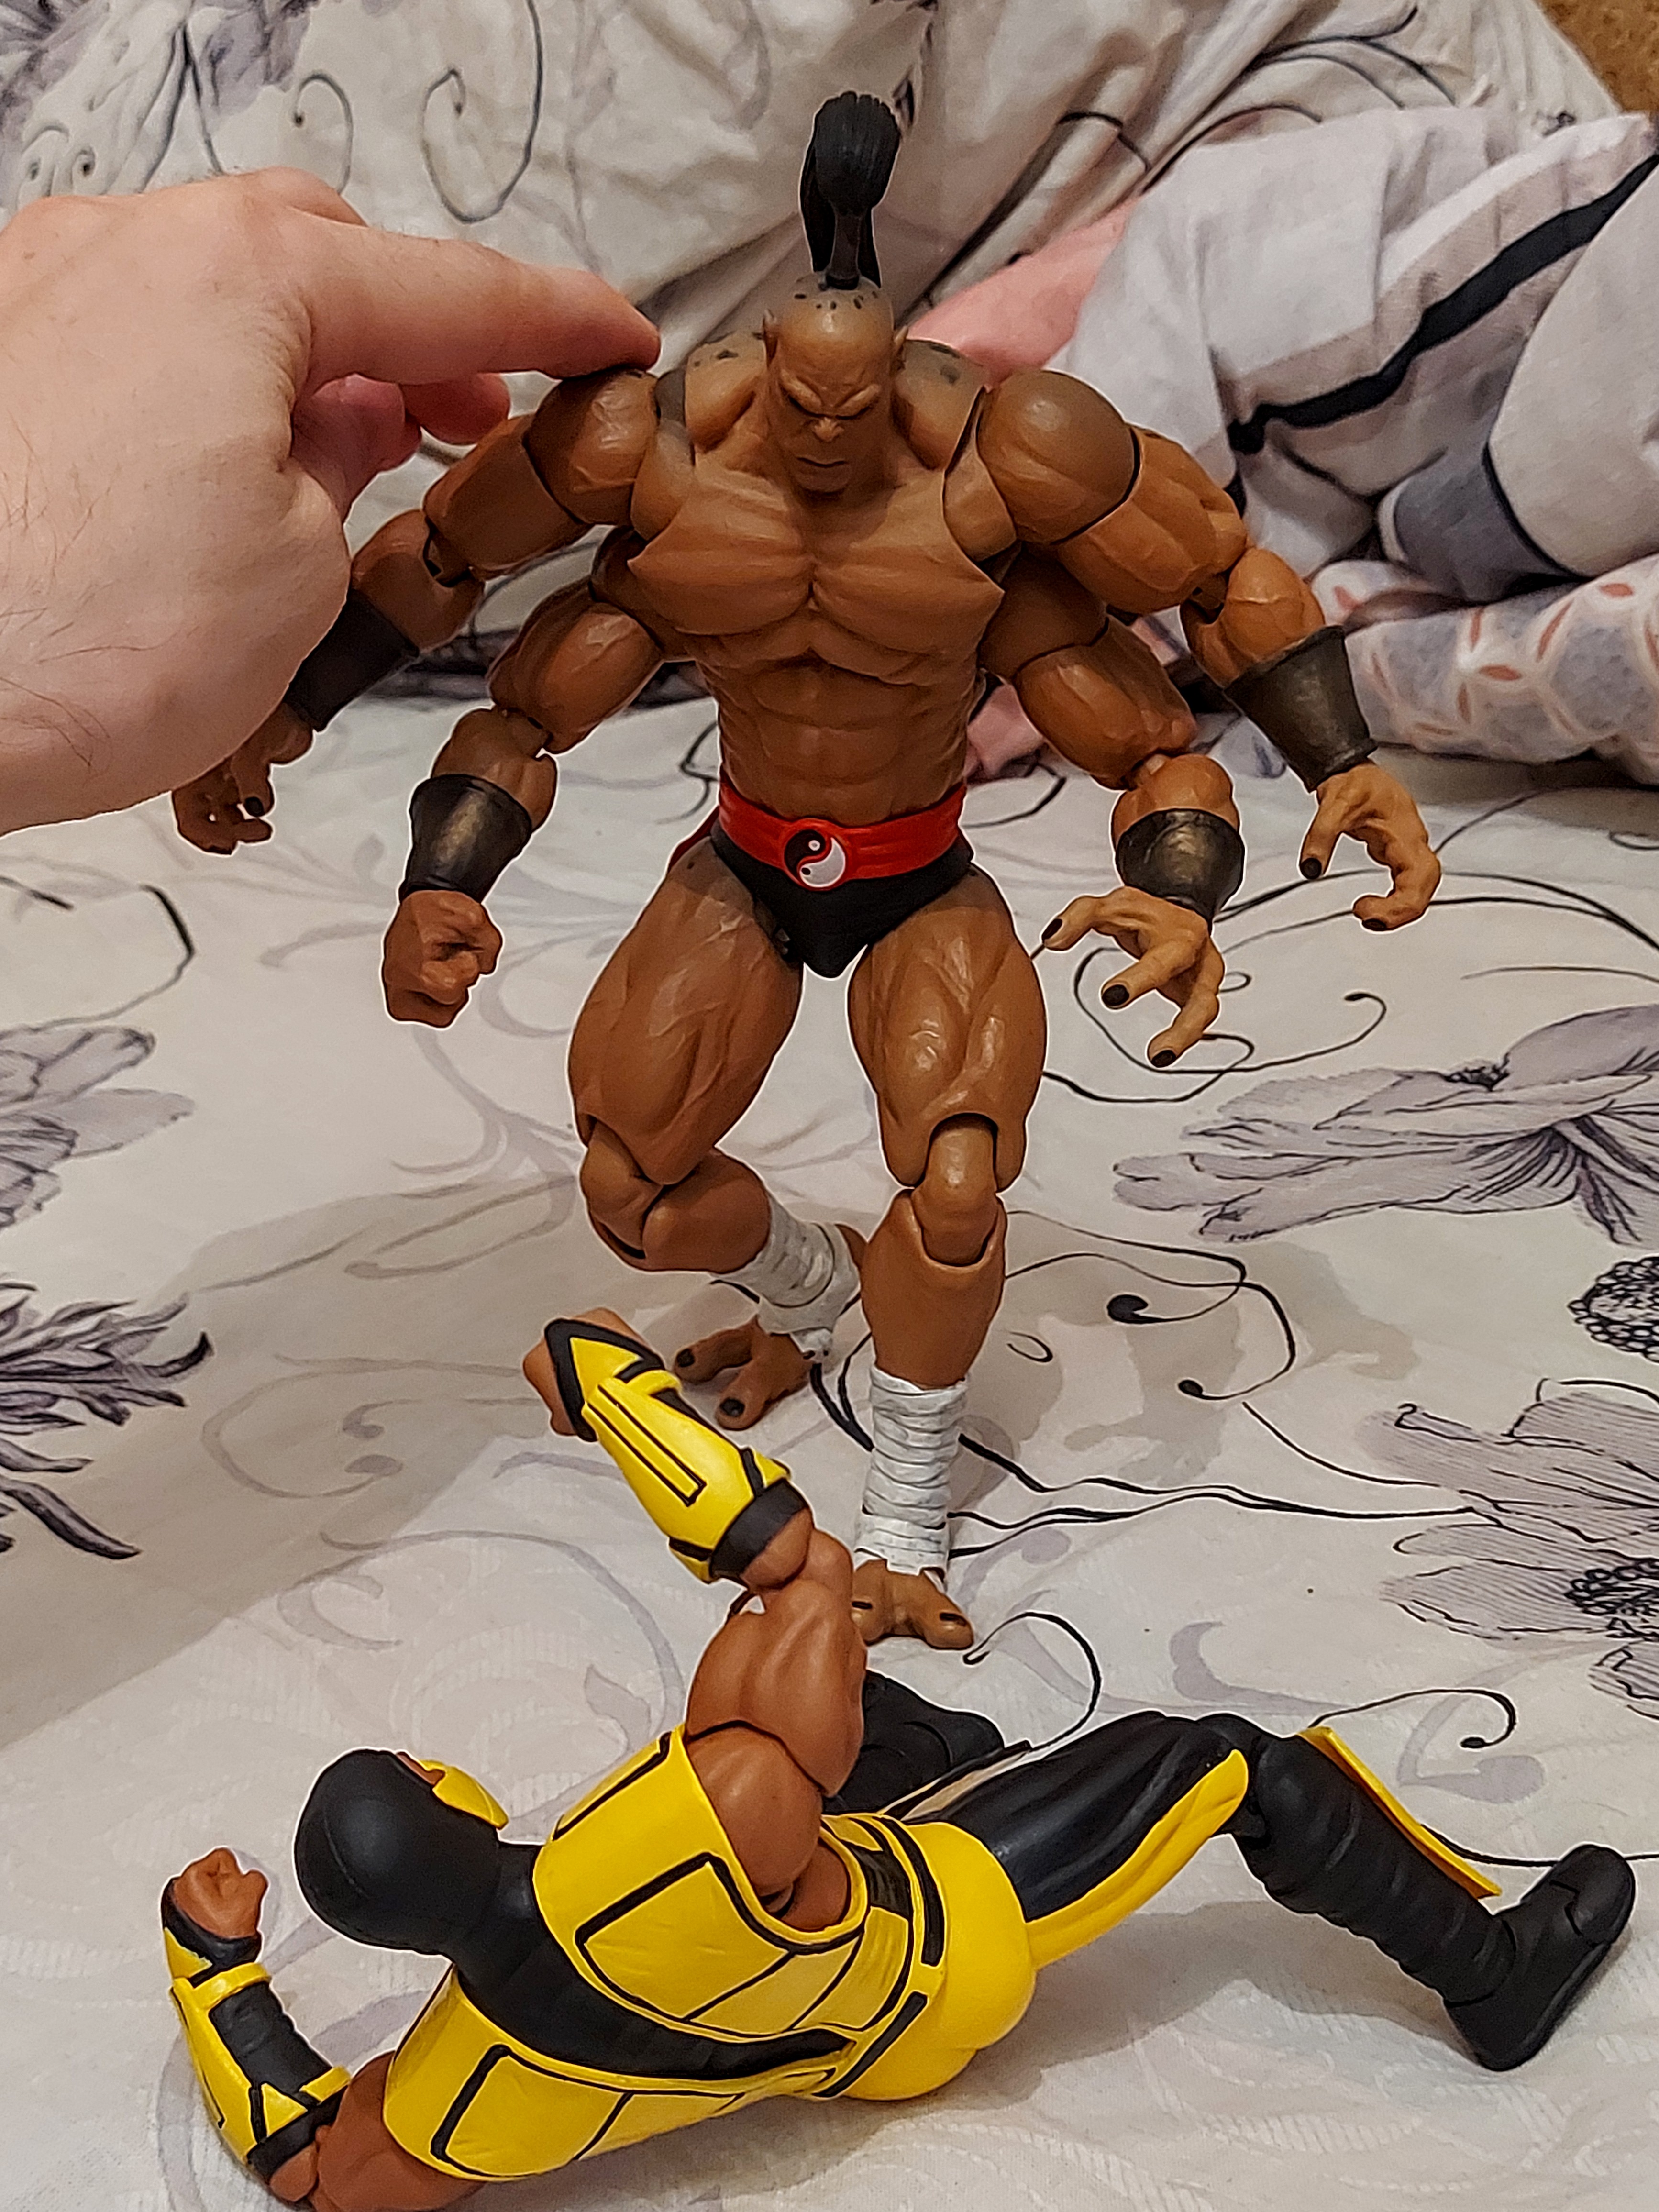
Shokan, storm, collectibles, warrior, fighter, action, figure, gesture, cartoon, finger, art, bodybuilder, thumb, chest, illustration, painting, fictional character, fiction, thigh, Barechested, underpants, toy, hero, abdomen, action figure, costume, drawing, graphics